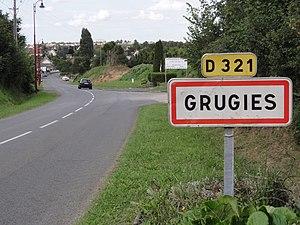
Grugies (Aisne) city limit sign
Grugies est une commune française située dans le département de l'Aisne, en région Hauts-de-France.